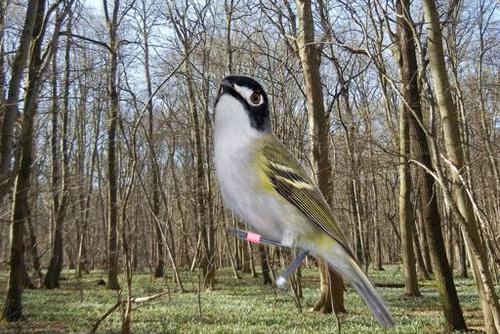
Bird species: Black_capped_Vireo
Bird type: landbird
Background: land